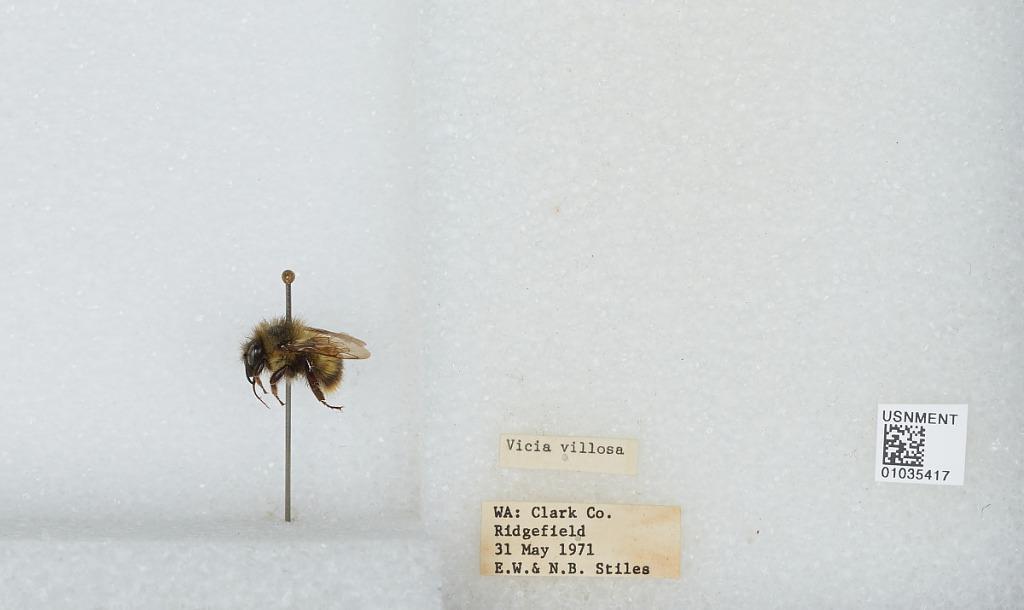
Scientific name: Bombus (Pyrobombus) mixtus Cresson
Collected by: E. Stiles & N. Stiles
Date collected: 1971-5-31
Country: United States
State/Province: Washington
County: Clark
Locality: Ridgefield
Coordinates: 45.8153, -122.728